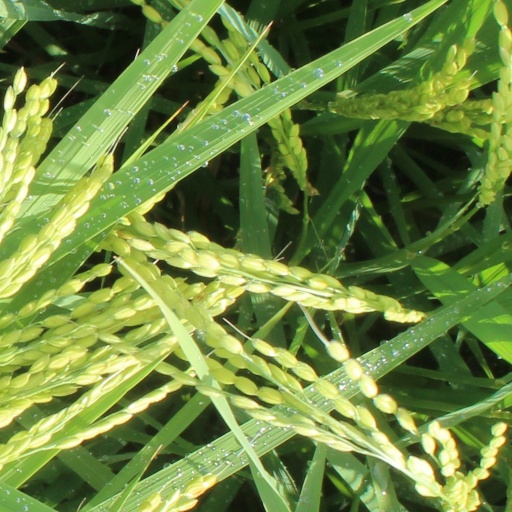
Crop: rice